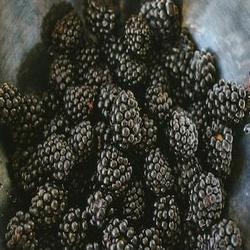
Label: Blackberry